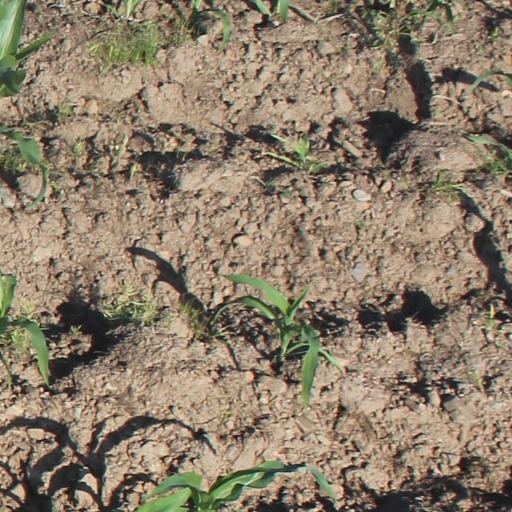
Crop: maize; corn